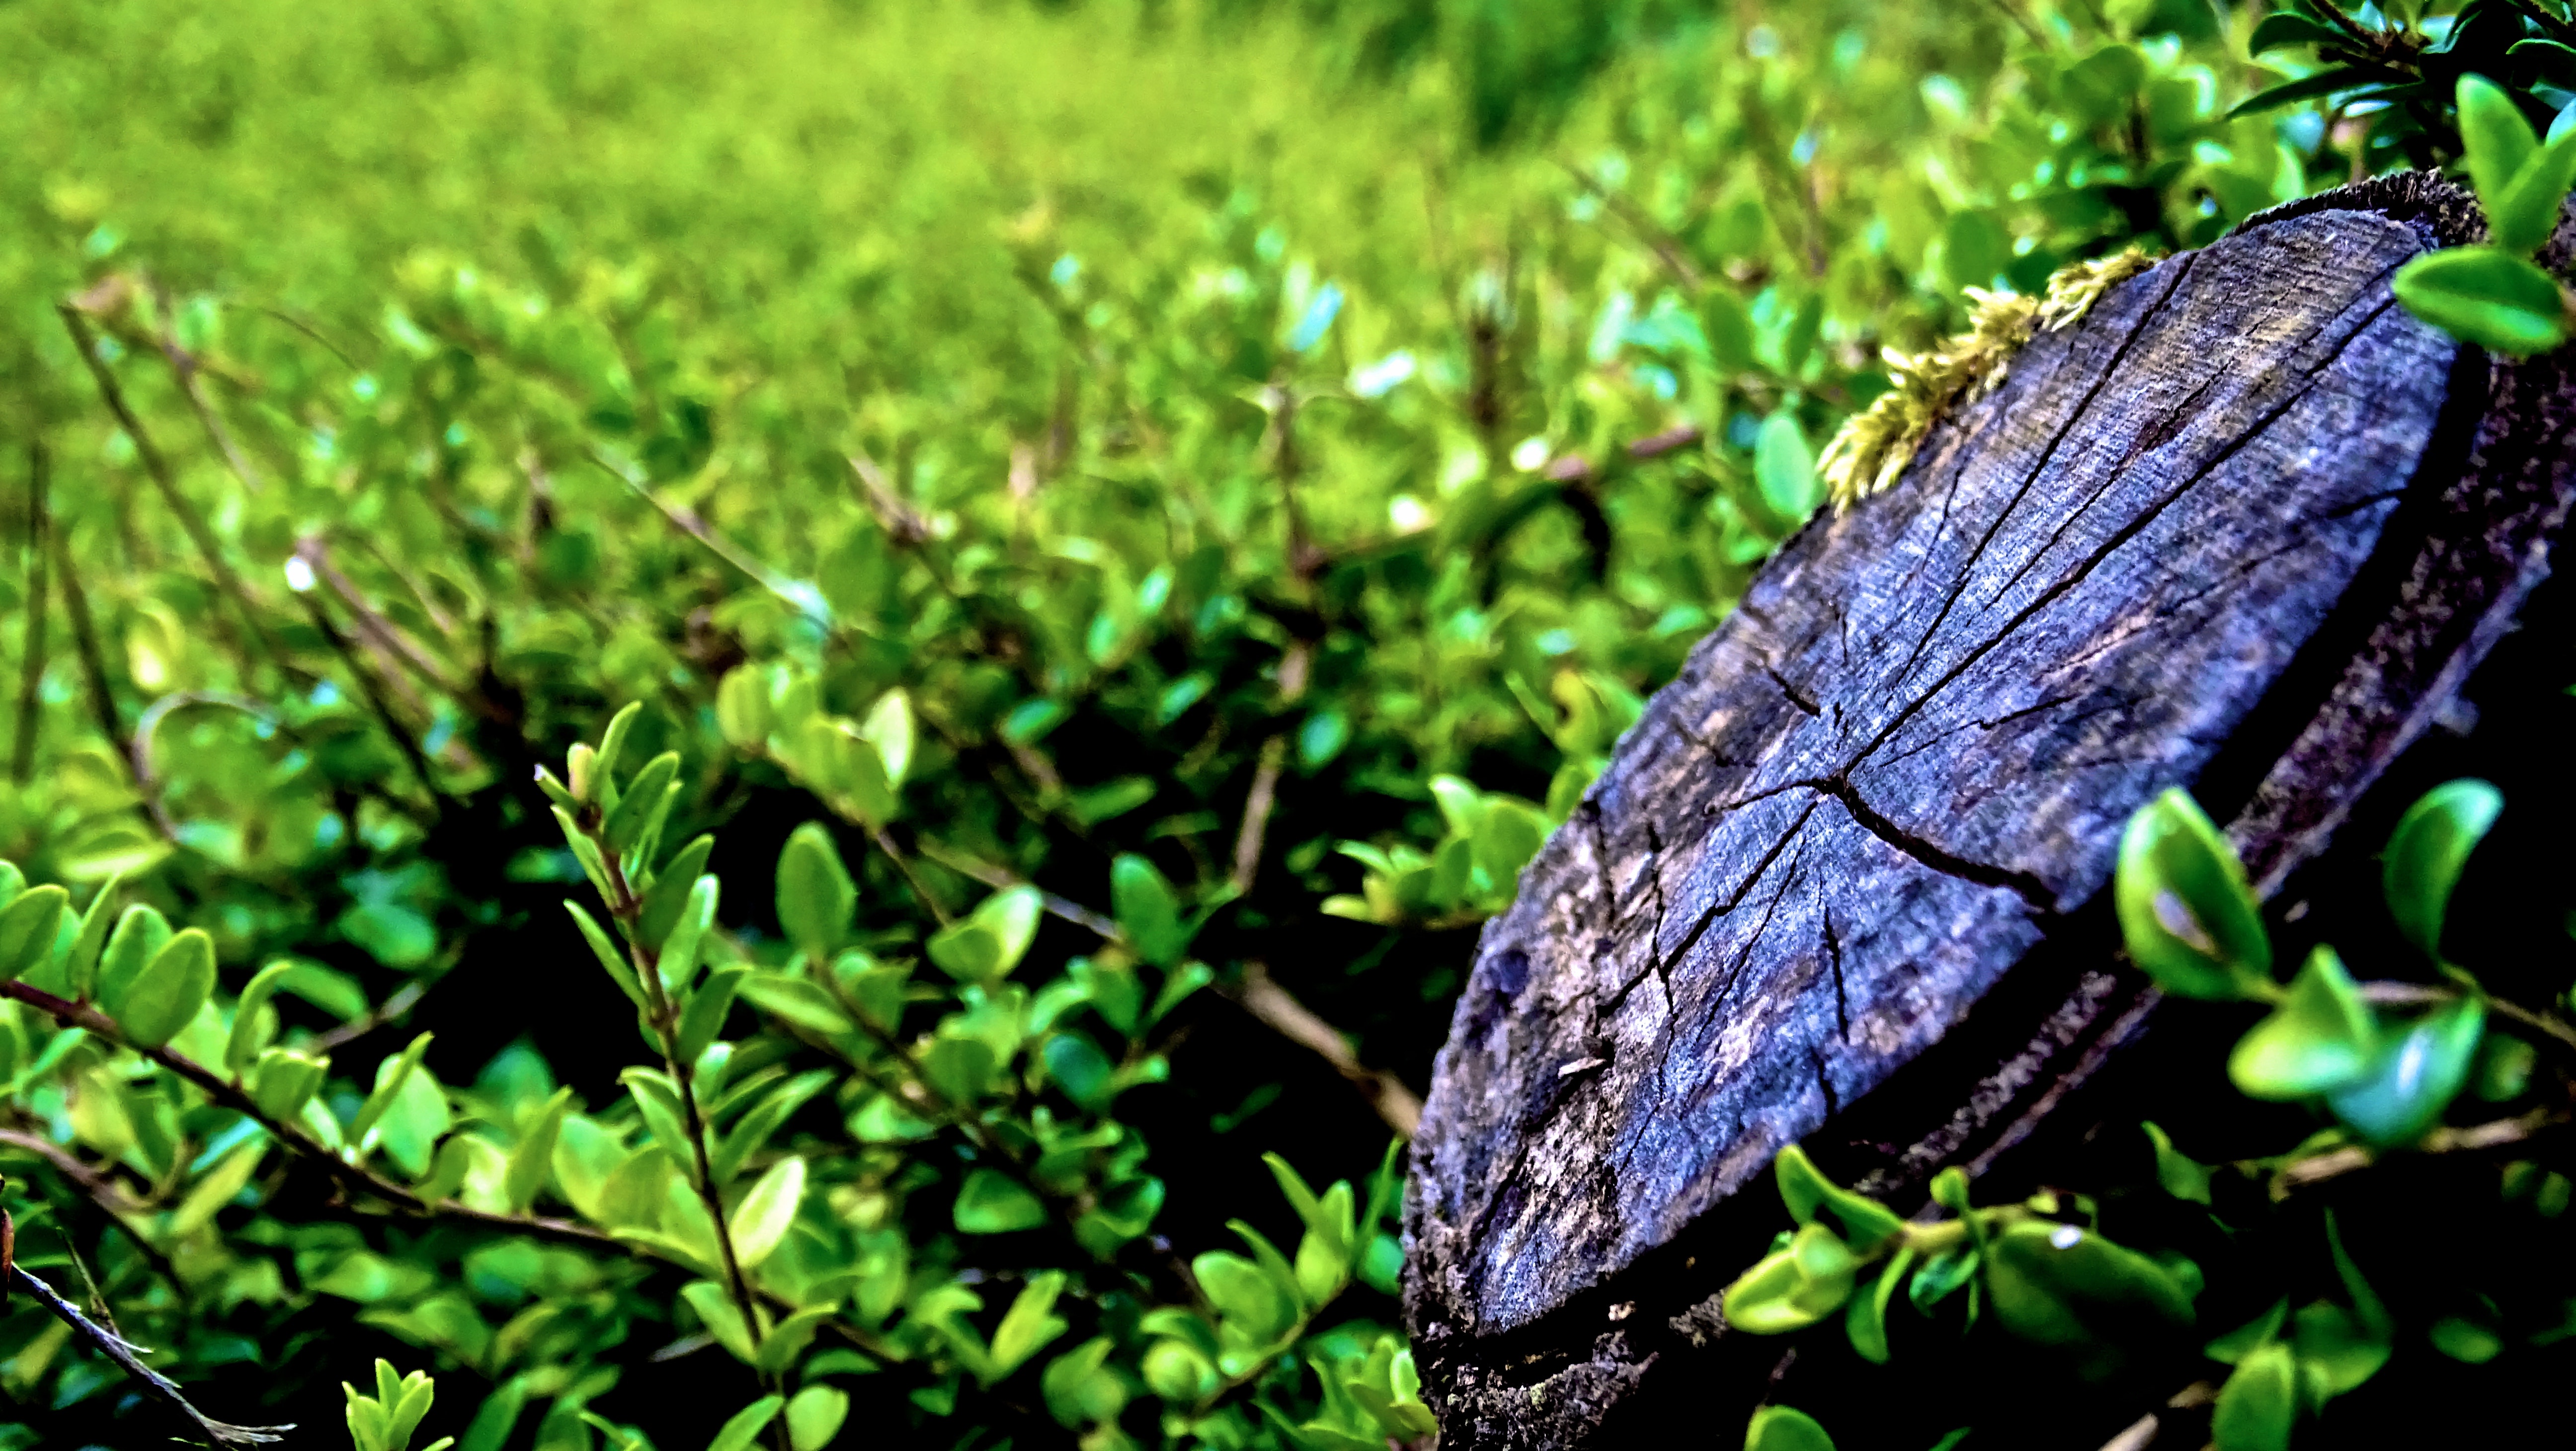
nature, green, reptile, grass, leaf, turtle, plant, organism, terrestrial plant, adaptation, wildlife, Pond turtle